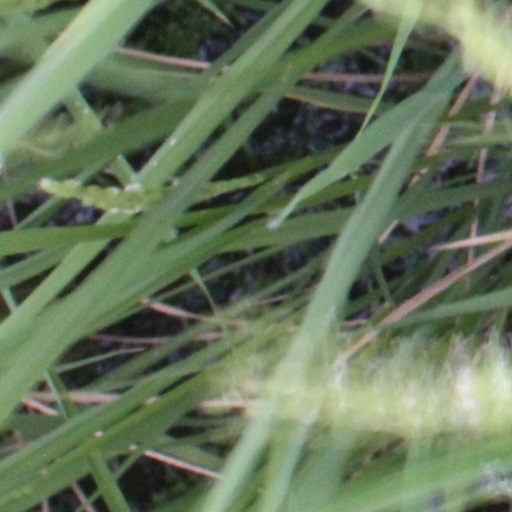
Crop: rice